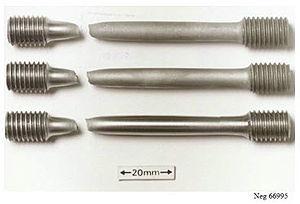
Eprouvette de traction cylindrique
Cet article aborde le concept d'énergie de soudage, afin de décrire et de quantifier quelques spécificités du soudage que sont les phénomènes locaux de fusion et de solidification ainsi que l'écoulement thermique et les effets qui en résultent. Il présente des méthodes de calcul de températures dans la pièce à souder et introduit les notions de préchauffage, de température entre passes et de température initiale des pièces à souder comme des outils nécessaires, entre autres, pour maîtriser le soudage et présente, de manière succincte, les principales méthodes d'essais mécaniques des soudures. L'article comporte quelques études de cas sur des matériaux de type « acier ».